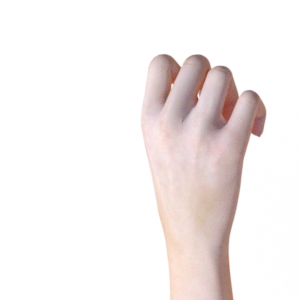
Label: rock